Gertrude Atherton

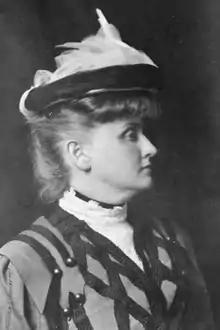
Gertrude Atherton, ca. 1904

In a May 1904 article, "Why Is American Literature Bourgeois?" in the "North American Review", Atherton critiqued William Dean Howells for the "littleism" or "thin" realism of his fiction. Some say that Atherton's novel, "Julia France and Her Times" (1912), has a strong feminist subtext, with the titular heroine being a woman needing to earn a living wage. However, its view of gender issues is nuanced: she mentioned "the happy fate of the American woman, who 'had things all her own way,' and to whom man was a slave." (p. 124). She also points out that the Pankhursts' militant brand of suffragism was strongly hated "by the National Union of Woman's Suffrage Societies, and by Society in general." (p. 298).